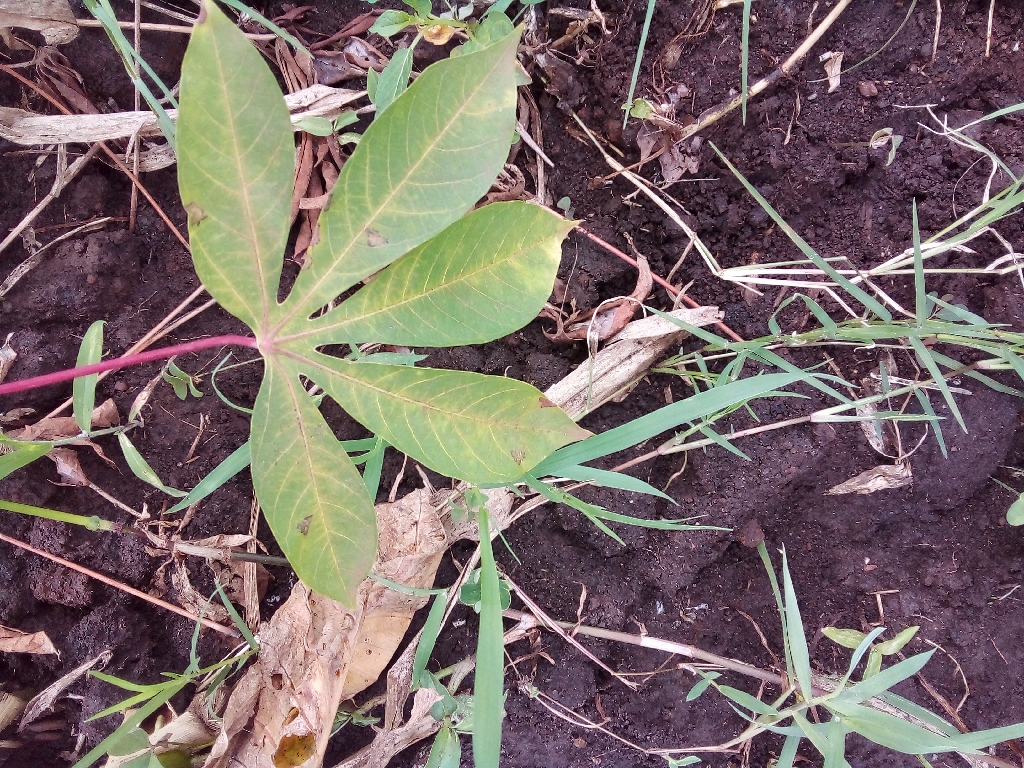
Label: cassava brown streak disease (cbsd)